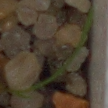
Label: loose_silkybent